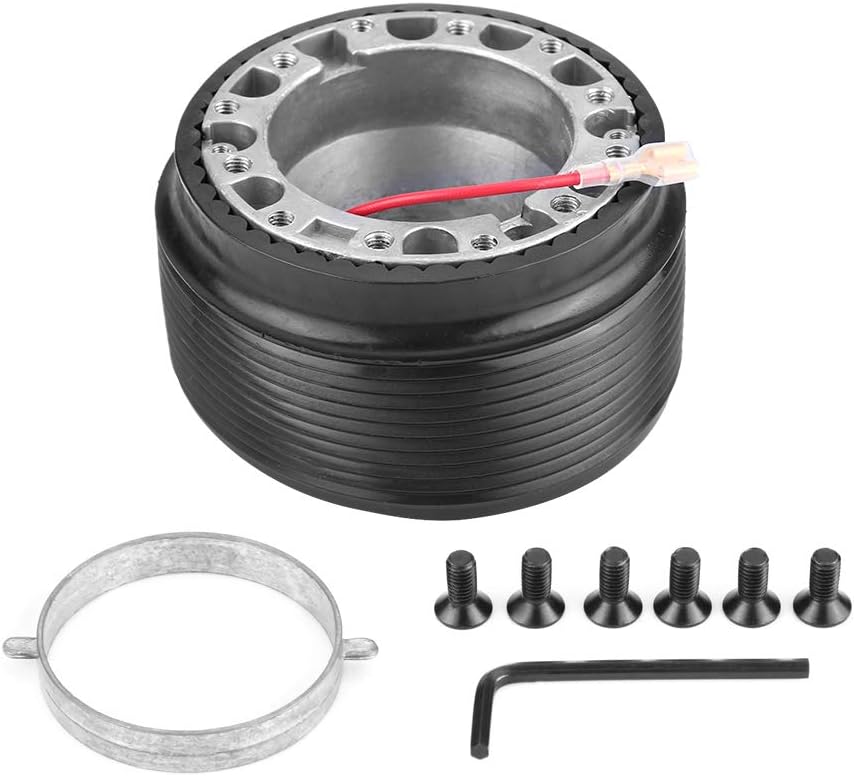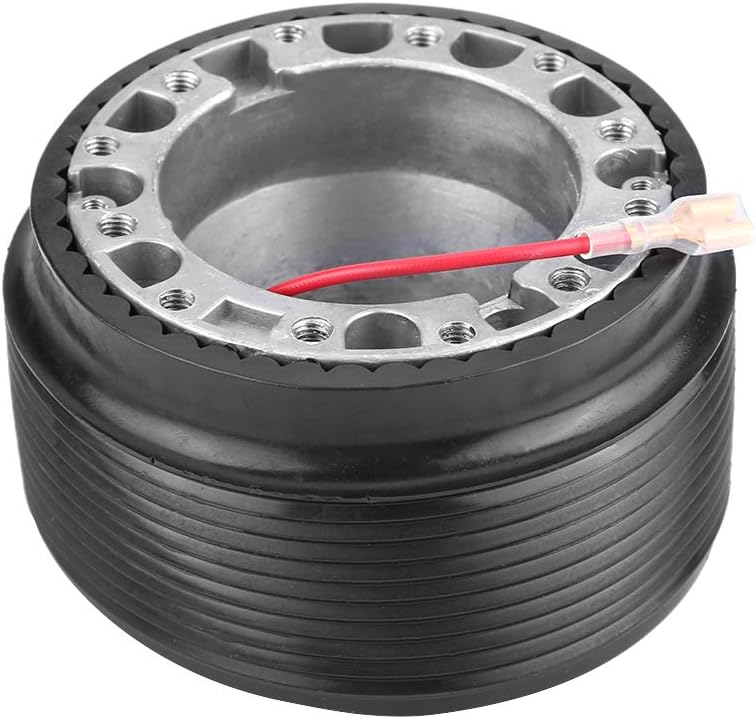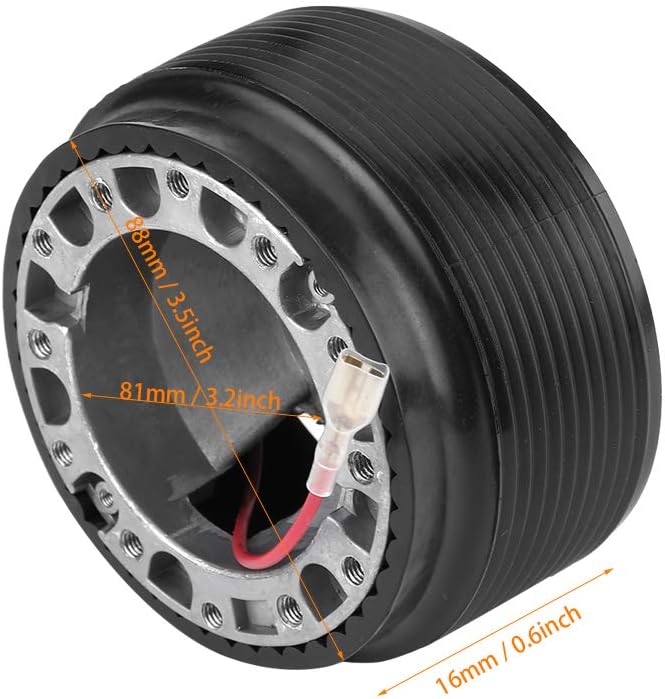
Steering Wheel Adapter, Car Aluminum 6-Bolt-Hole Steering Wheel Racing Hub Adapter Fit For 323 MIATA MX3 MX5 MX6
Category: Automotive
Fitment: The Steering Wheel Adapterc Fit for Mazda MX3The Steering Wheel Hub Adapter Fit for Mazda MX5 1989-1998The Steering Wheel Hub Fit for Mazda MX6 1986-1892The Steering Wheel Adapter Fit for Mazda RX7 1980-2002The Wheel Racing Hub Adapter Fit for Mazda 323 1989-1998The 6-Bolt-Hole Hub Adapter Fit for Mazda 626 1993-1997The Car Steering Wheel Adapter Fit for Mazda 929 1983+The Steering Wheel Hub Adapter Fit for Mazda 121 1985-1995 Specification: Condition: 100% Brand NewMaterial: Aluminum & PlasticColor: Black (As picture)Size: Show as the pictureSteering Shaft diameter: 16mm / 0.6inchPackage Weight: Approx. 261g / 9.2oz Package Included: 1 * Adapter1 * Hex Wrench1 * Ring6 * Screws
Features: 【Fitment】The power master window switch fit for mazda 323 MIATA MX3 MX5 MX6, perfectly match to your vehicle, safe to use. | 【High Quality】The steering wheel hub adapter is made from high quality aluminum plastic materials , which has high strength, high reliability, anti-corrosion, wear resistance, sturdy, not easy to deform, durable in use. | 【Features】 The steering wheel hub is processed by professional manufacturing, it has high reliability, unique design, cool personality, it adds a luxury and fashionable look to your car. | 【Brand New】100% brand new high quality steering wheel adapter, strictly full tested to ensure the best quality before shipment, safe to use. | 【Easy Installation】The wheel racing hub adapter is very easy to install, can directly replacement for the old or broken adapter, perfectly match to your original.